Deep Throat (Watergate)

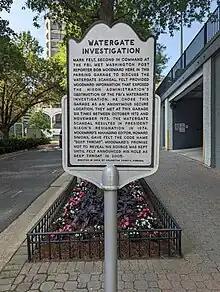
Historical marker in front of the parking garage in Rosslyn, Virginia, where Woodward and Felt met during the "Washington Post"s Watergate scandal investigation

Woodward claimed that he would signal to "Deep Throat" that he desired a meeting by moving a flowerpot with a red flag on the balcony of his apartment. When "Deep Throat" wanted a meeting, he would make special marks on page 20 of Woodward's copy of "The New York Times"; he would circle the page number and draw clock hands to indicate the hour. They often met "on the bottom level of an underground garage just over the Key Bridge in Rosslyn", at 2:00 a.m. The garage is located at 1401 Wilson Boulevard and has a historical marker that was erected in 2011. In 2014, the garage was scheduled to be demolished, though the county decided to save the historical marker, and the landowner promised to design a memorial commemorating the Watergate scandal. , the garage had not been demolished.